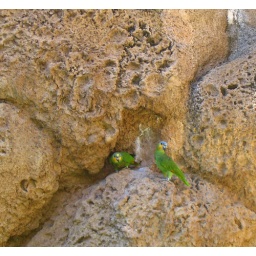
These are orange winged amazons. I took these at parrot jungle in florida